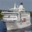
Label: ship